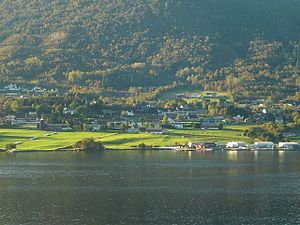
Kornstadfjorden
Eide ved Kornstadfjorden
Eide ved Kornstadfjorden
Kornstadfjorden er en fjord langs kommunegrænsen mellem Eide og Averøy kommuner på Nordmøre i Møre og Romsdal fylke i Norge. Fjorden har indløb mellem Tevikholmen i nordøst og Ramsvikneset i sydvest og er en fortsættelse af Lauvøyfjorden. Den går 9 kilometer mod sydøst til Rånestangen på sydvestsiden af Averøya. Øst for Rånestangen går Kvernesfjorden mod nordøst på sydøstsiden af øen.